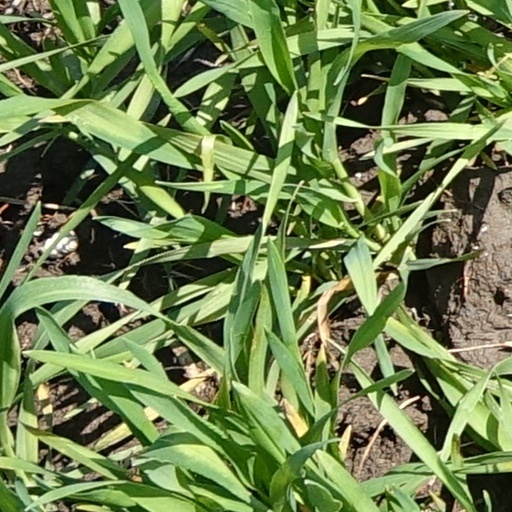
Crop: wheat